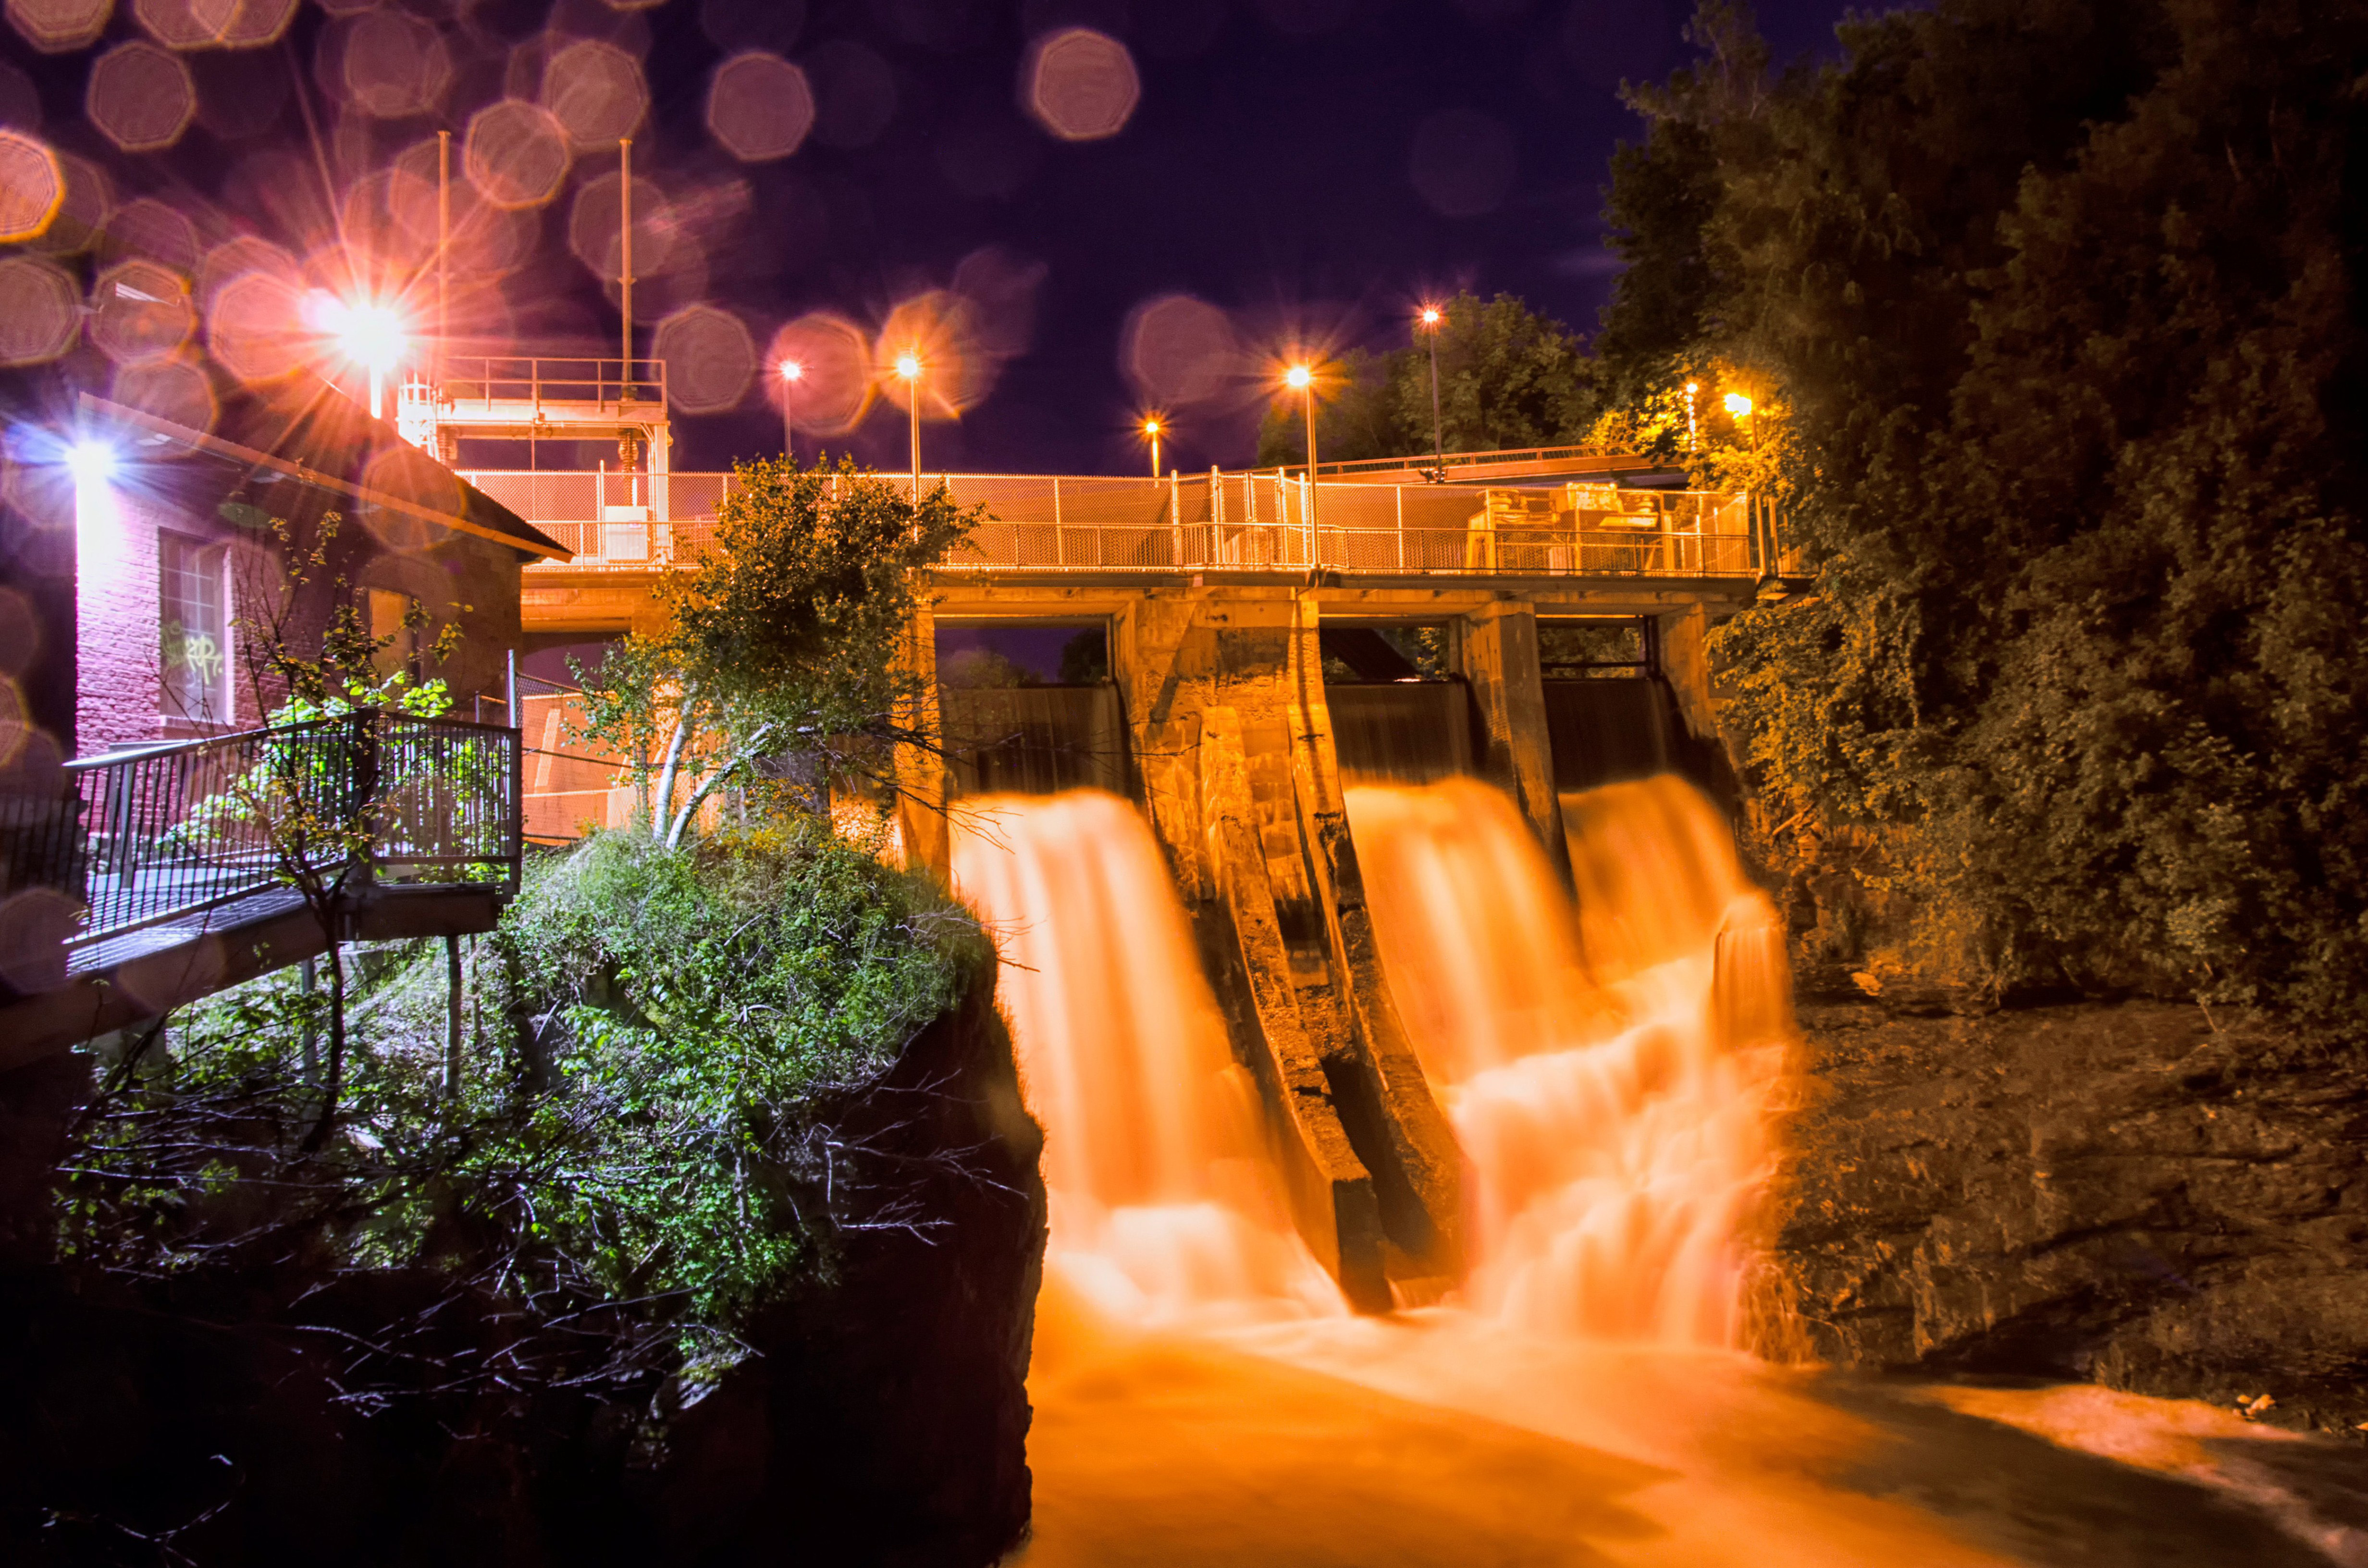
light, night, evening, reflection, lighting, painting, canada, nuit, peinture, quebec, water feature, sherbrooke, lumineuse